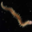
Label: worm